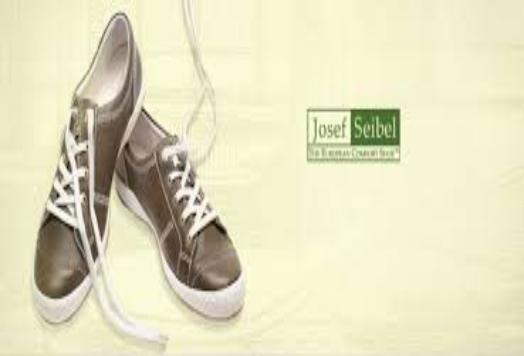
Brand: Josef Seibel
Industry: Clothes